Joseph Connors

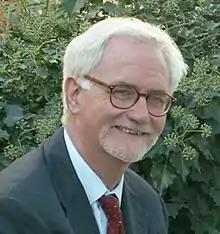
Joe Francoise Connors in 2007

Joseph James Connors (born February 5, 1945, in New York City) is an American art historian and educator, who specializes in the Italian Renaissance and Baroque architecture.